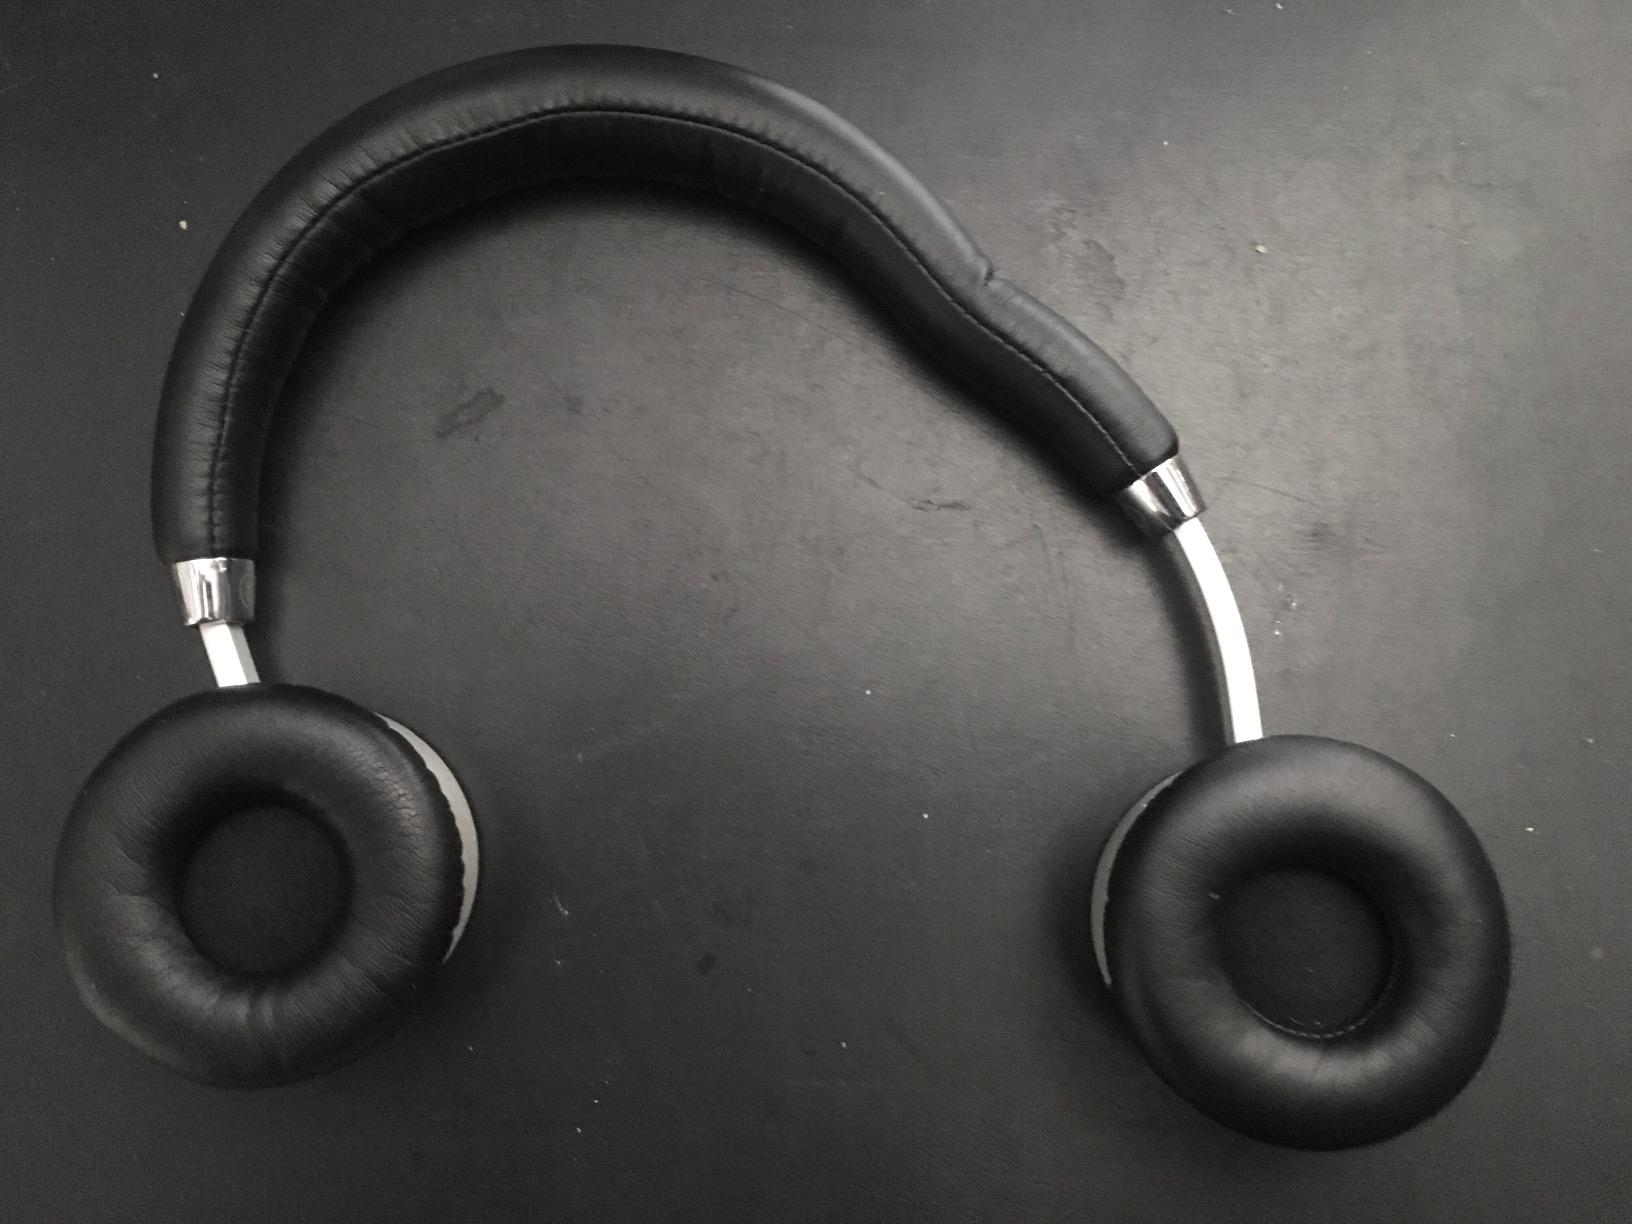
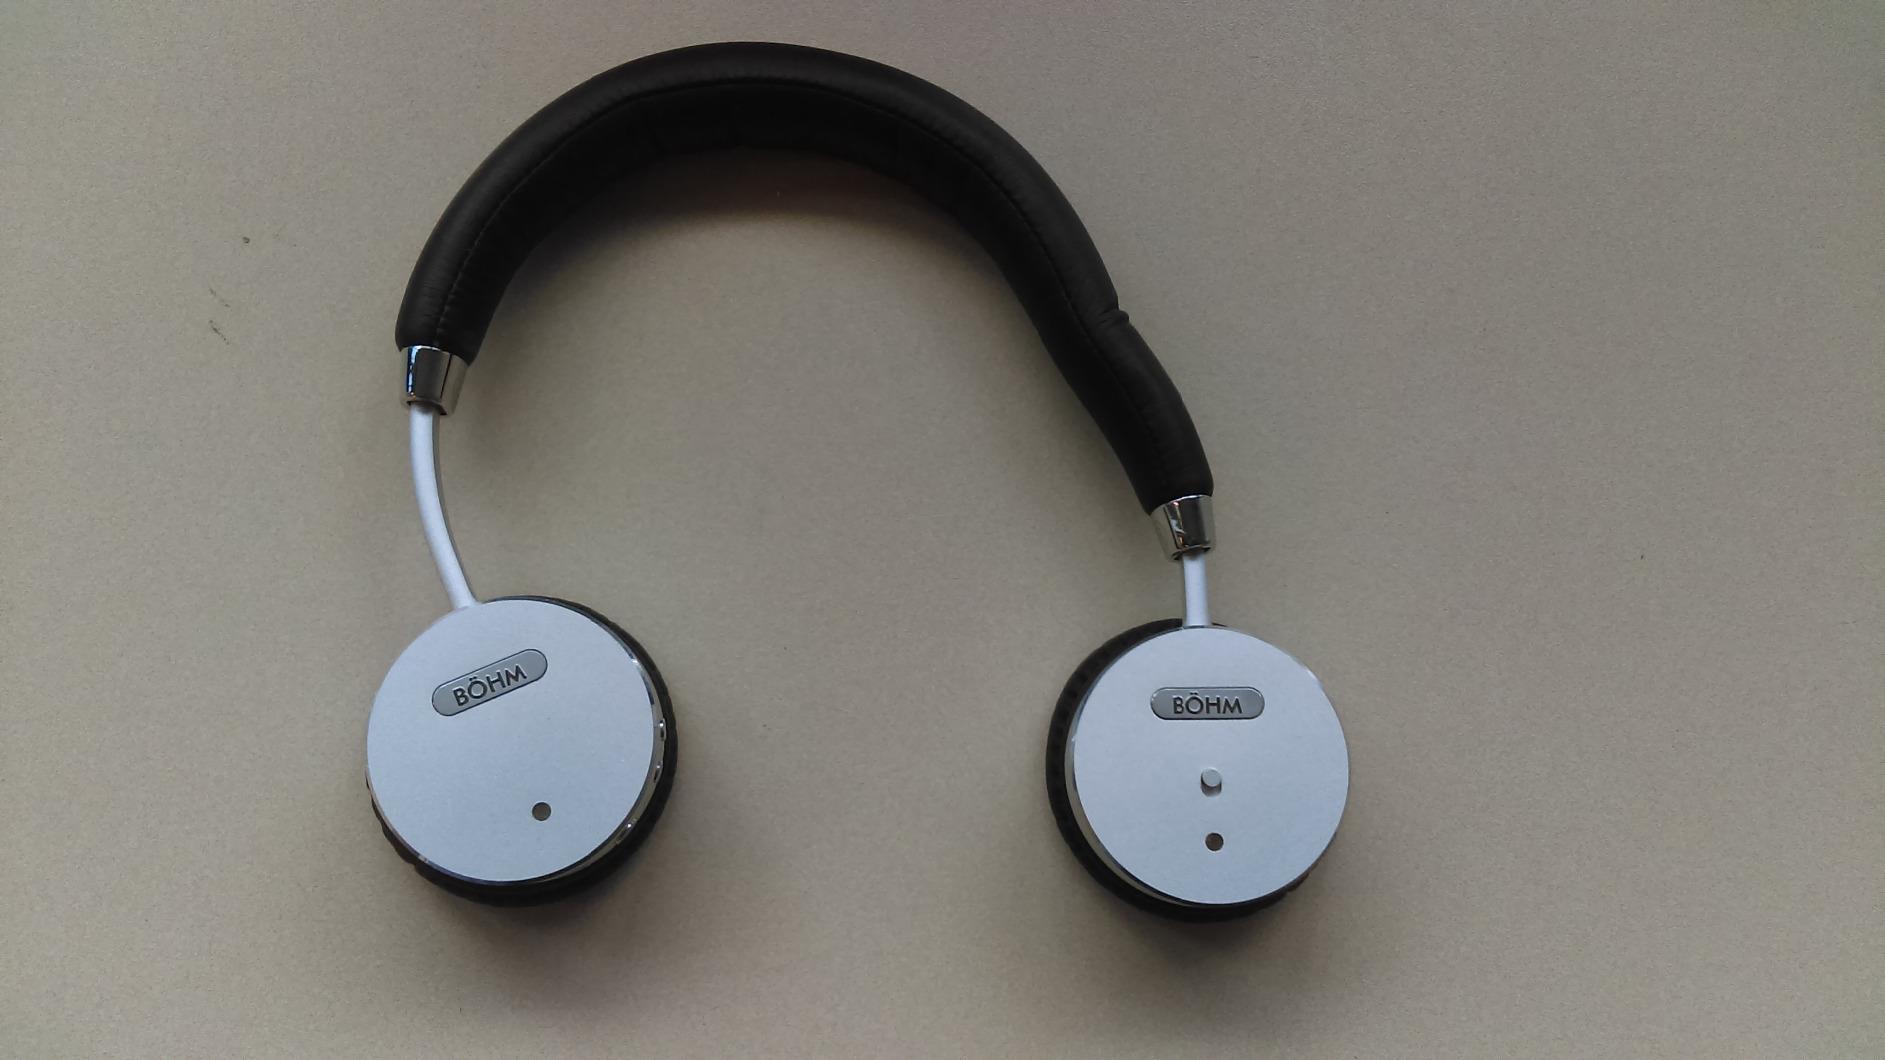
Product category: headphones
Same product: yes